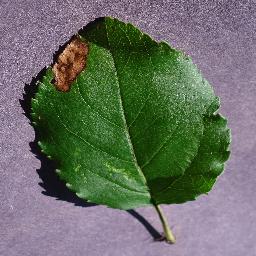
Label: Apple___Black_rot